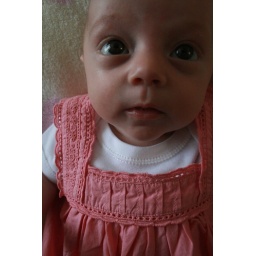
Girl in a pink dress